Elizabeth Weber

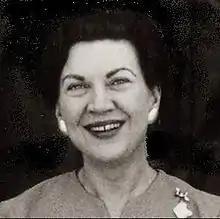
Elizabeth Weber

Elizabeth Weber (born 18 June 1923) is the pen-name of Elizabeth Marais (née Elizabeth Olivier). She flourished during a short, intense period of high-quality literary production in Afrikaans between the years 1949 and 1952 (see Bibliography below), after which, apart from translations of children’s literature from English into Afrikaans, and nursery stories in Afrikaans published sometime thereafter, she disappeared from public view.